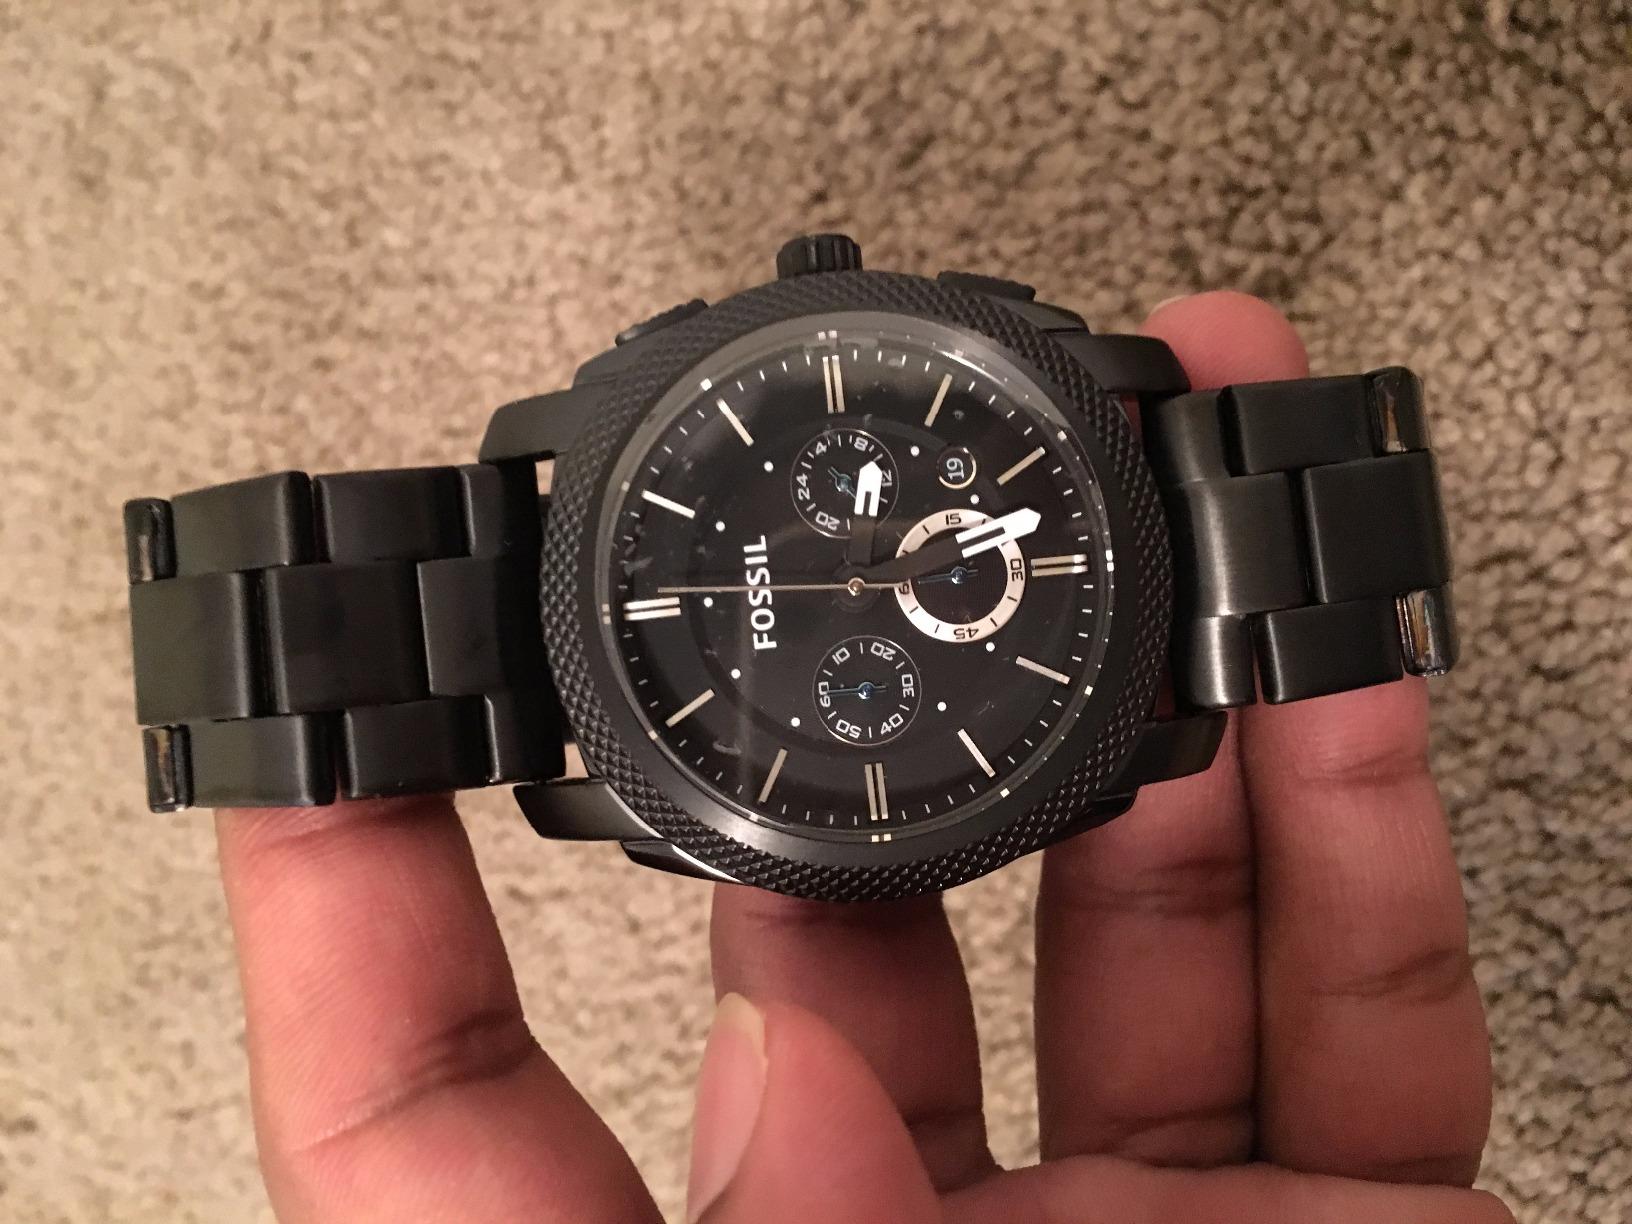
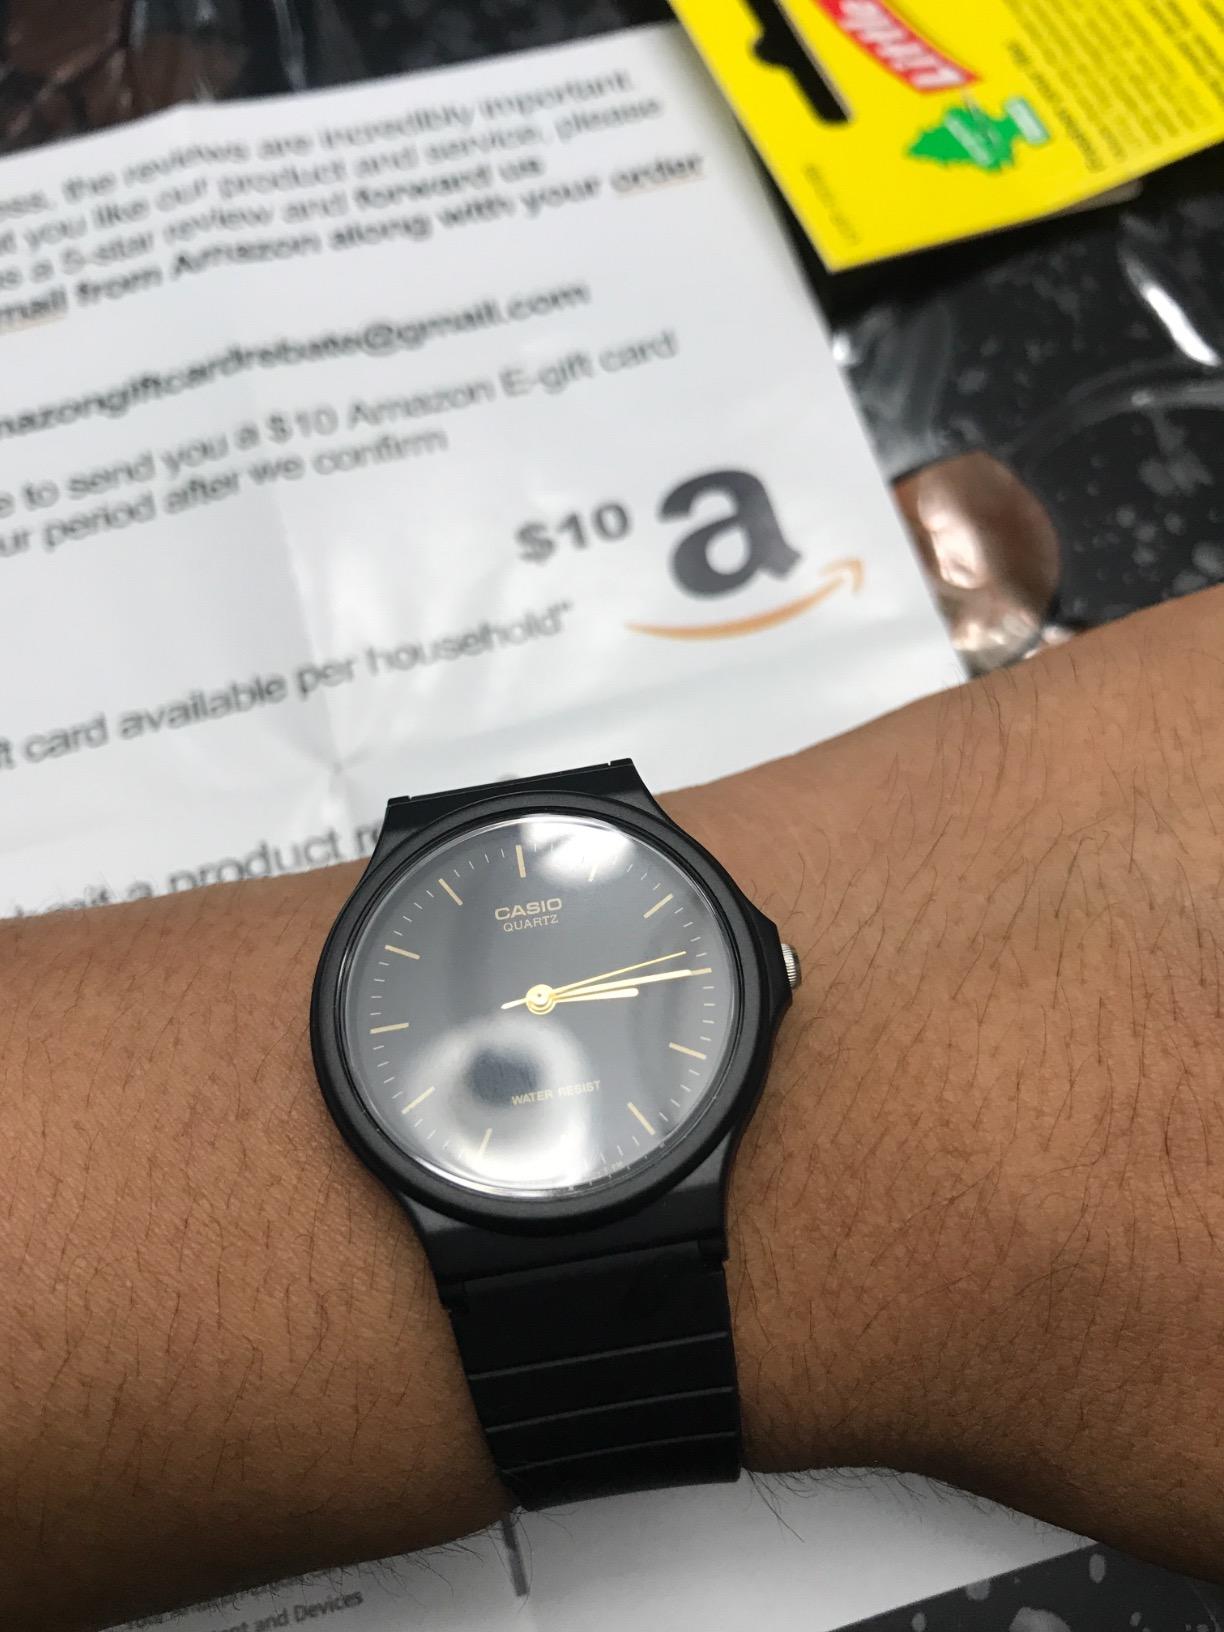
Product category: accessories_watch
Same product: no